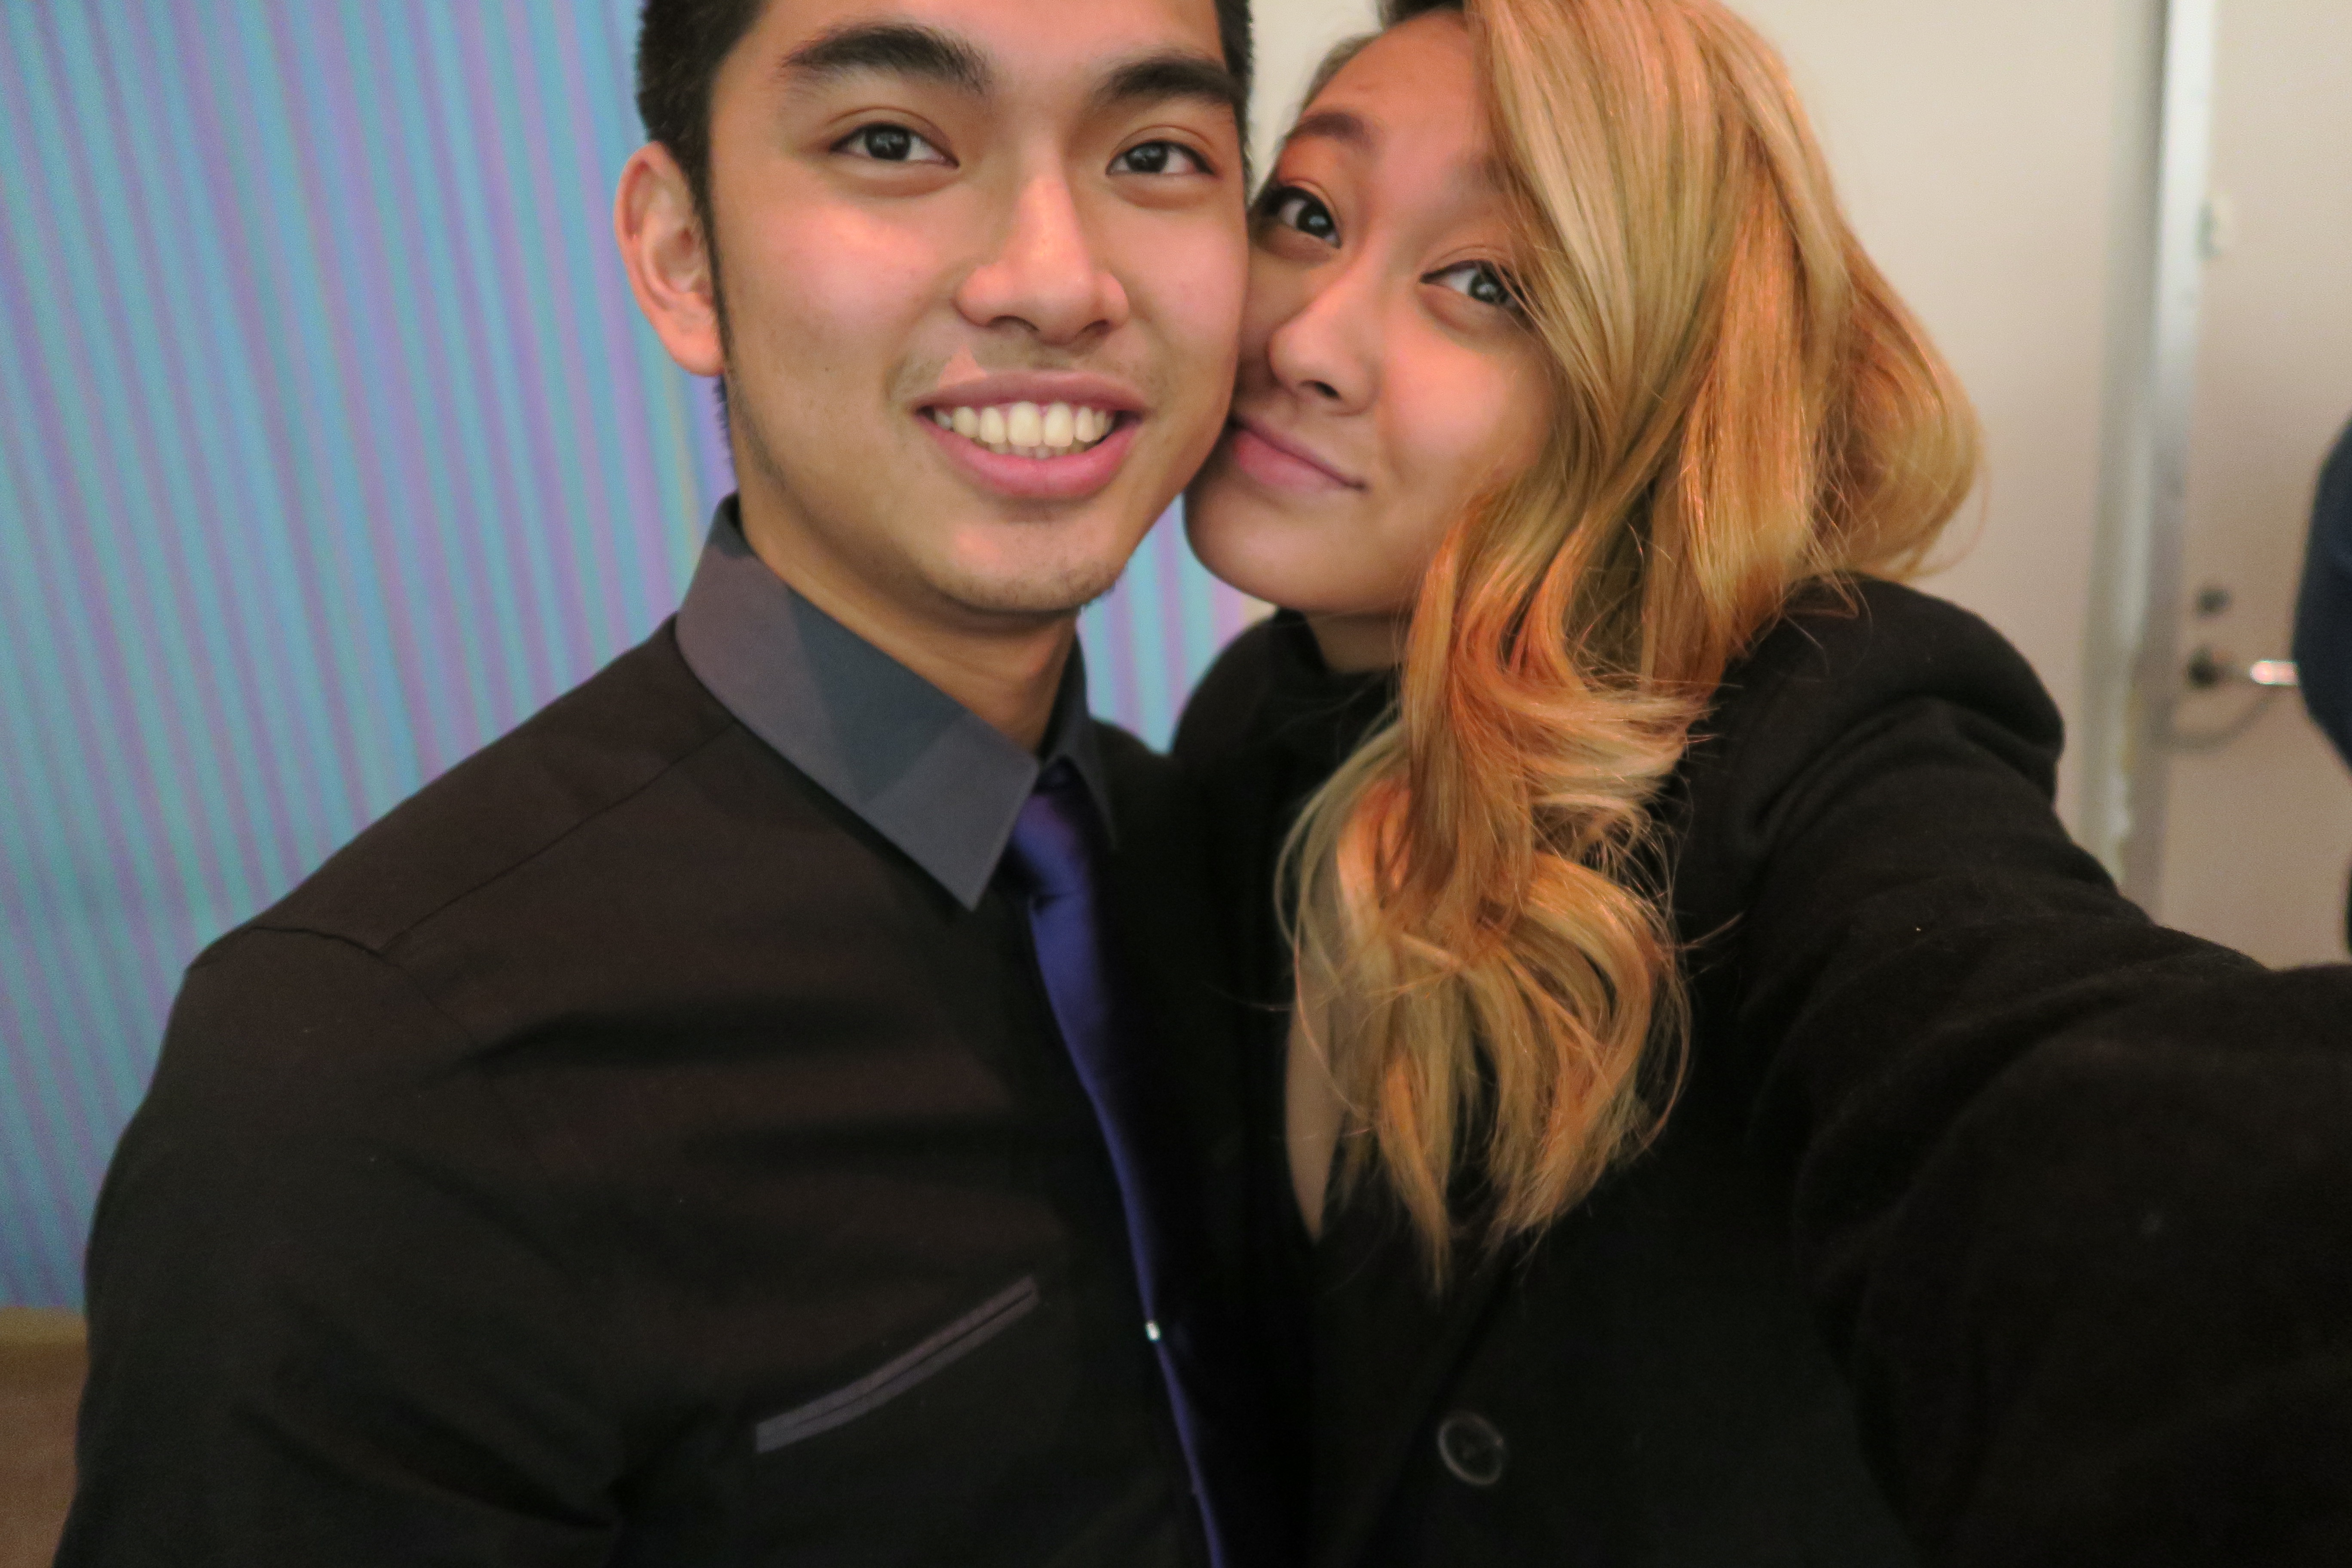
person, interaction